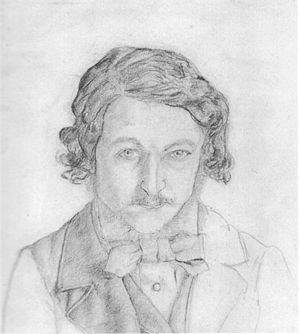
William Morris, né le 24 mars 1834 à Walthamstow, Essex et mort le 3 octobre 1896 à Hammersmith, Londres, est un fabricant, designer textile, imprimeur, écrivain, poète, conférencier, peintre, dessinateur et architecte britannique, célèbre à la fois pour ses œuvres littéraires, son engagement politique libertaire, son travail d'édition et ses créations dans le domaine des arts décoratifs, en tant que membre de la Confrérie préraphaélite, qui comptent parmi les sources du mouvement Arts & Crafts qui eut, dans ce domaine, l'une des influences les plus importantes en Grande-Bretagne au XXᵉ siècle.